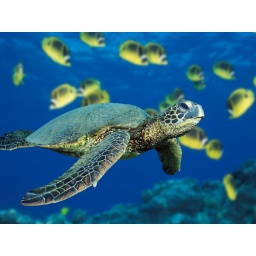
i think the fish in the back ground finshes this photo off